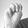
ASL letter: M